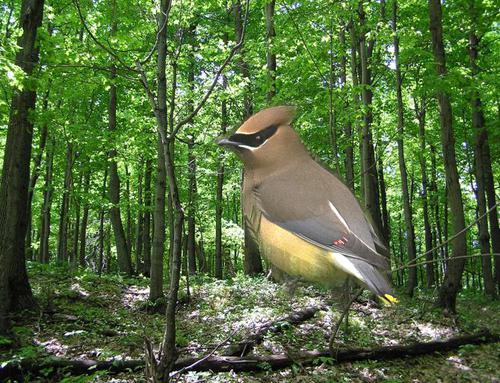
Bird species: Cedar_Waxwing
Bird type: landbird
Background: land